Kinect Star Wars

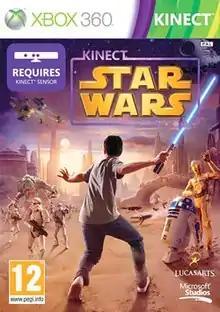
European cover art

Kinect Star Wars is a "Star Wars" video game developed by Terminal Reality and published by LucasArts and Microsoft Studios for the Xbox 360 that uses the Kinect motion peripheral. The game features four game modes: "Jedi Destiny", the primary game mode; podracing; Rancor Rampage; and Galactic Dance-off. In Jedi Destiny, players assume the role models of Jedi Padawans as they wield their lightsabers and use the Force to attack enemies mostly from the prequel trilogy using gestures. Podracing is a race-based game mode, Rancor Rampage is a destruction-based game mode, and Galactic Dance-off is a dance-based game mode similar to the "Dance Central" series.